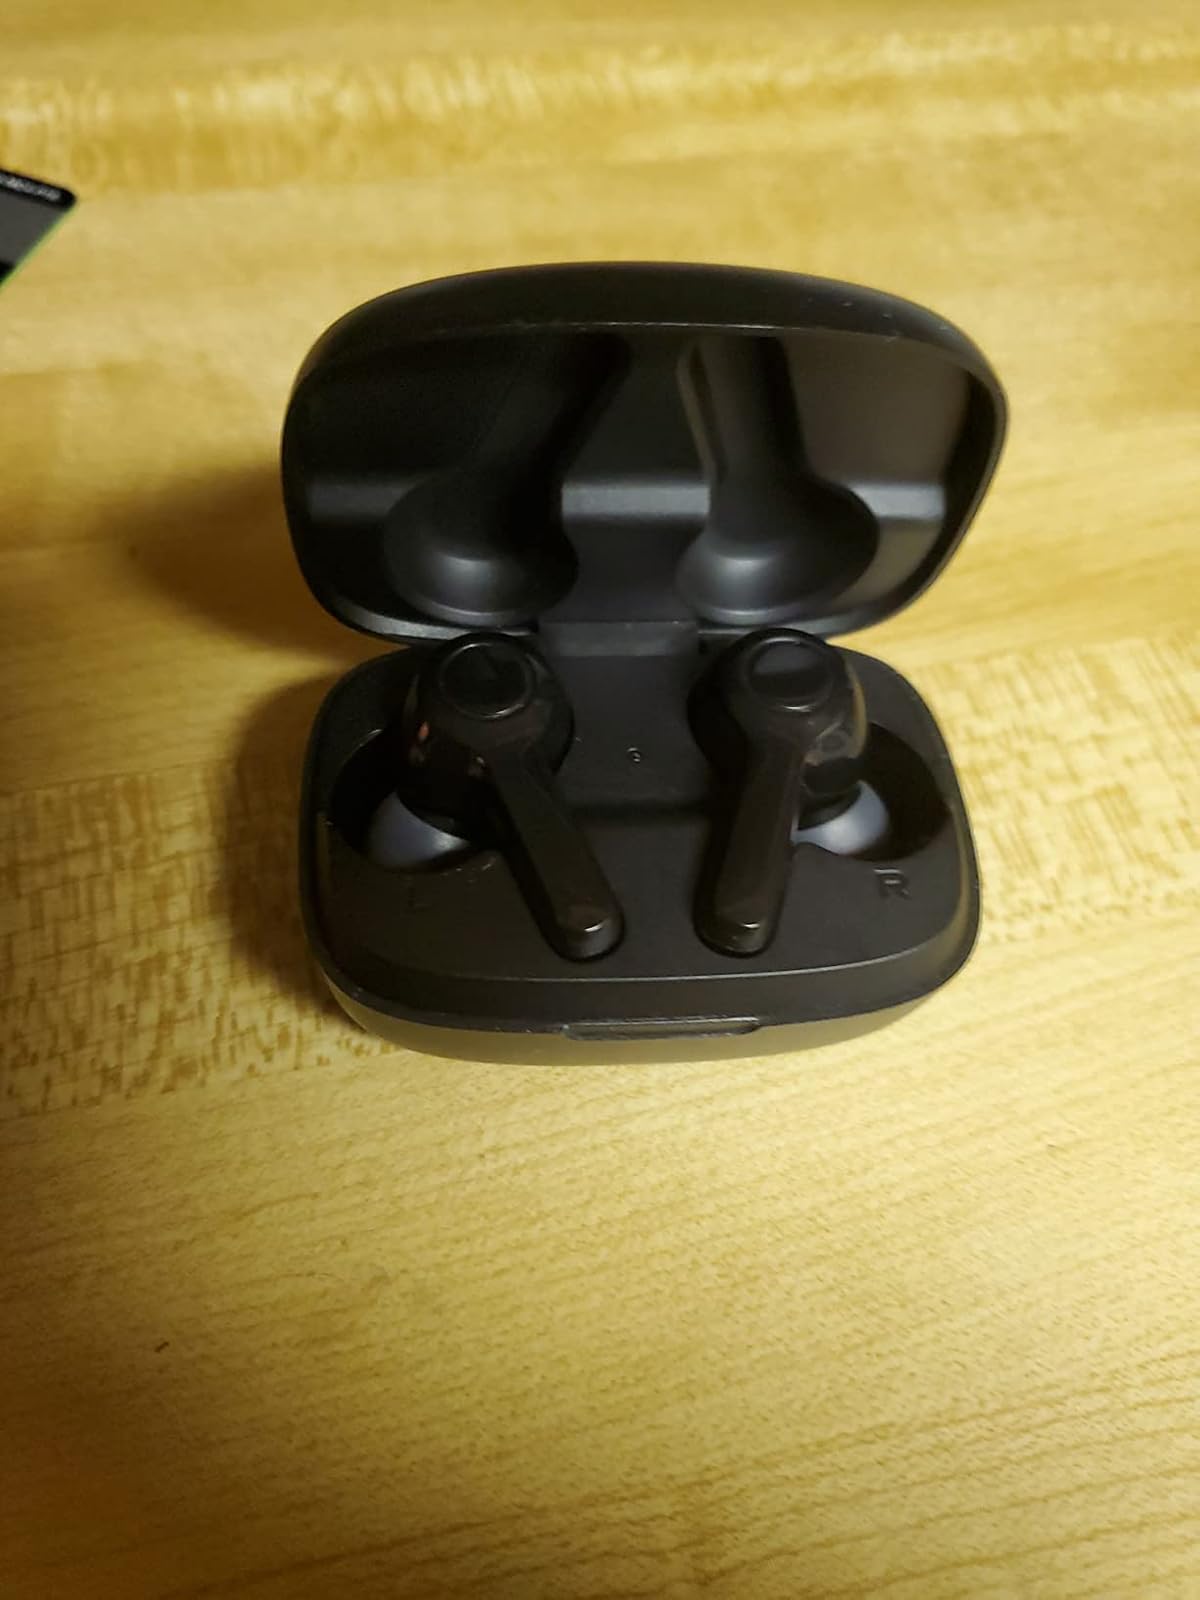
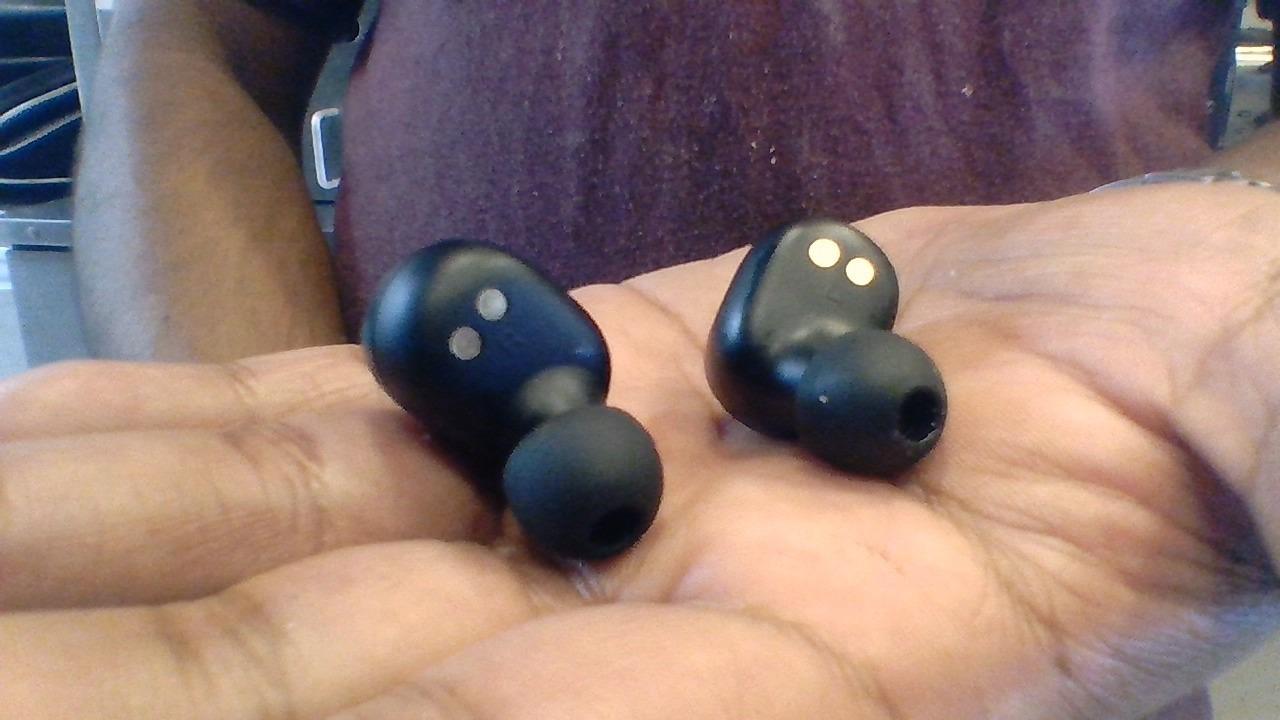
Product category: earbuds
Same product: no